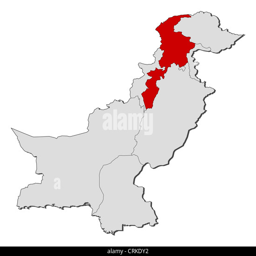
political map with the several provinces where administrative division is highlighted